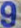
Number: 9